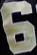
Number: 6